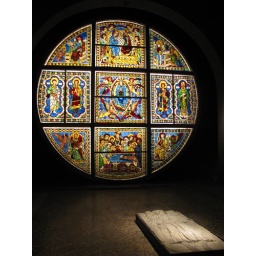
original stained glass window by Duccio di Buoninsegna from the Duomo